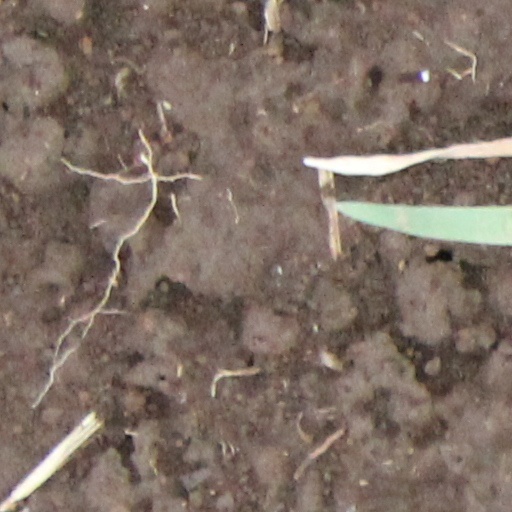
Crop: wheat